List of Daredevil (TV series) characters

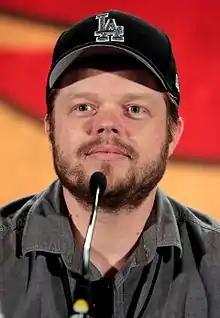
Elden Henson

Franklin "Foggy" Percy Nelson (portrayed by Elden Henson) met Matt Murdock at law school and became best friends with him. After interning together at Landman and Zack, Nelson and Murdock start their own law firm in Hell's Kitchen, where Nelson wants to fight for 'the little guy'. His friendship with Murdock falters after he discovers the latter's vigilante activities, but they become close again following their defeat of Fisk.